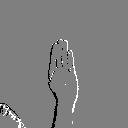
ASL letter: b